Femminiello

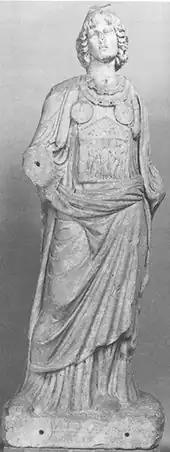
Statue of a gallus priest in contemporary feminine clothing, 2nd century, Capitoline Museums

The constant references in many sources to the ancient rituals behind the presence of the in Naples require little comment. The links to ancient Greek mythology are numerous: for example, Hermaphroditus, who possessed the beauty of their mother, Aphrodite, and the strength of their father, Hermes; or Tiresias, the blind prophet of Thebes, famous for being transformed into a woman for seven years. Both of these personages and others in many cultures in the world are presumed to possess something that others do not: the wise equilibrium that comes from knowing both worlds, masculine and feminine.